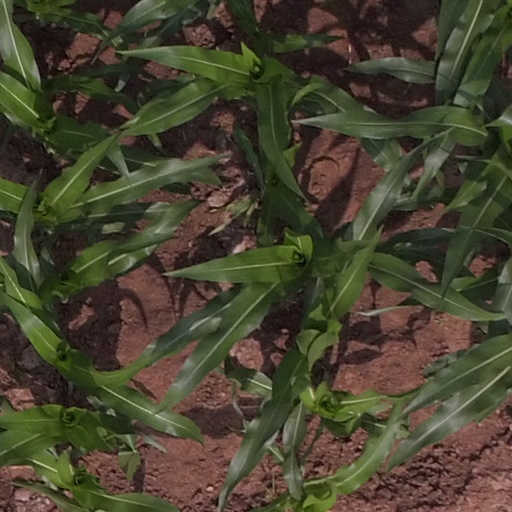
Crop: maize; corn